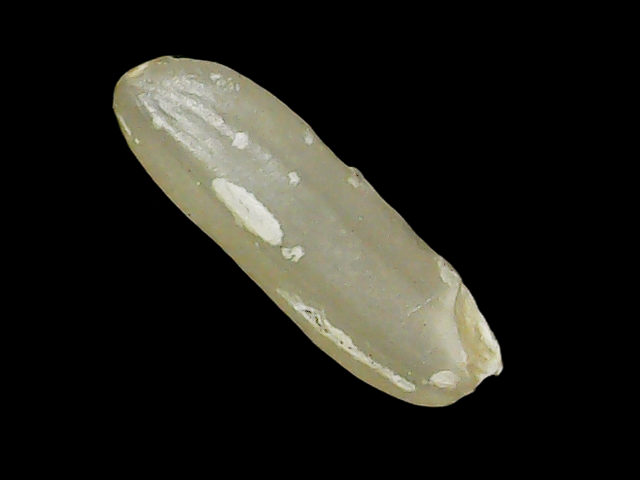
Rice variety: Binadhan11